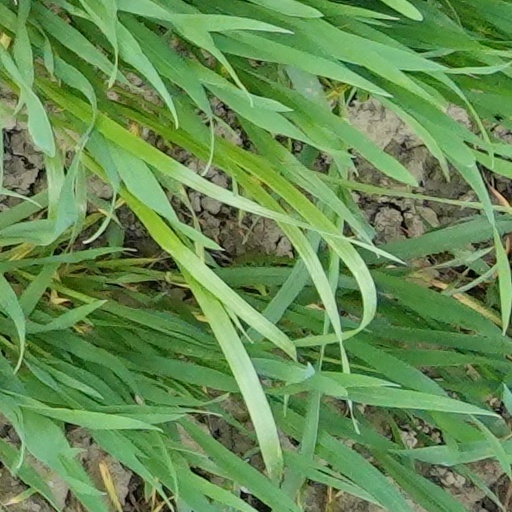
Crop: wheat